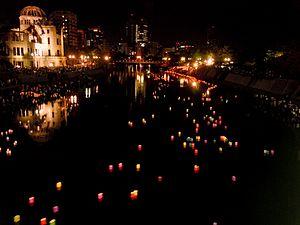
Hibakusha ou, plus récemment est un emprunt linguistique d'origine japonaise qui désigne généralement les victimes des bombardements atomiques d'Hiroshima et Nagasaki les 6 et 9 août 1945 sous les ordres de Harry S. Truman.